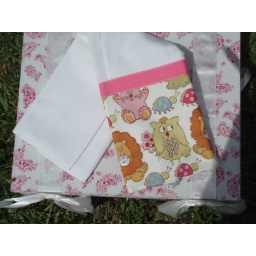
This unisex print is defined by the pink or green ribbon.